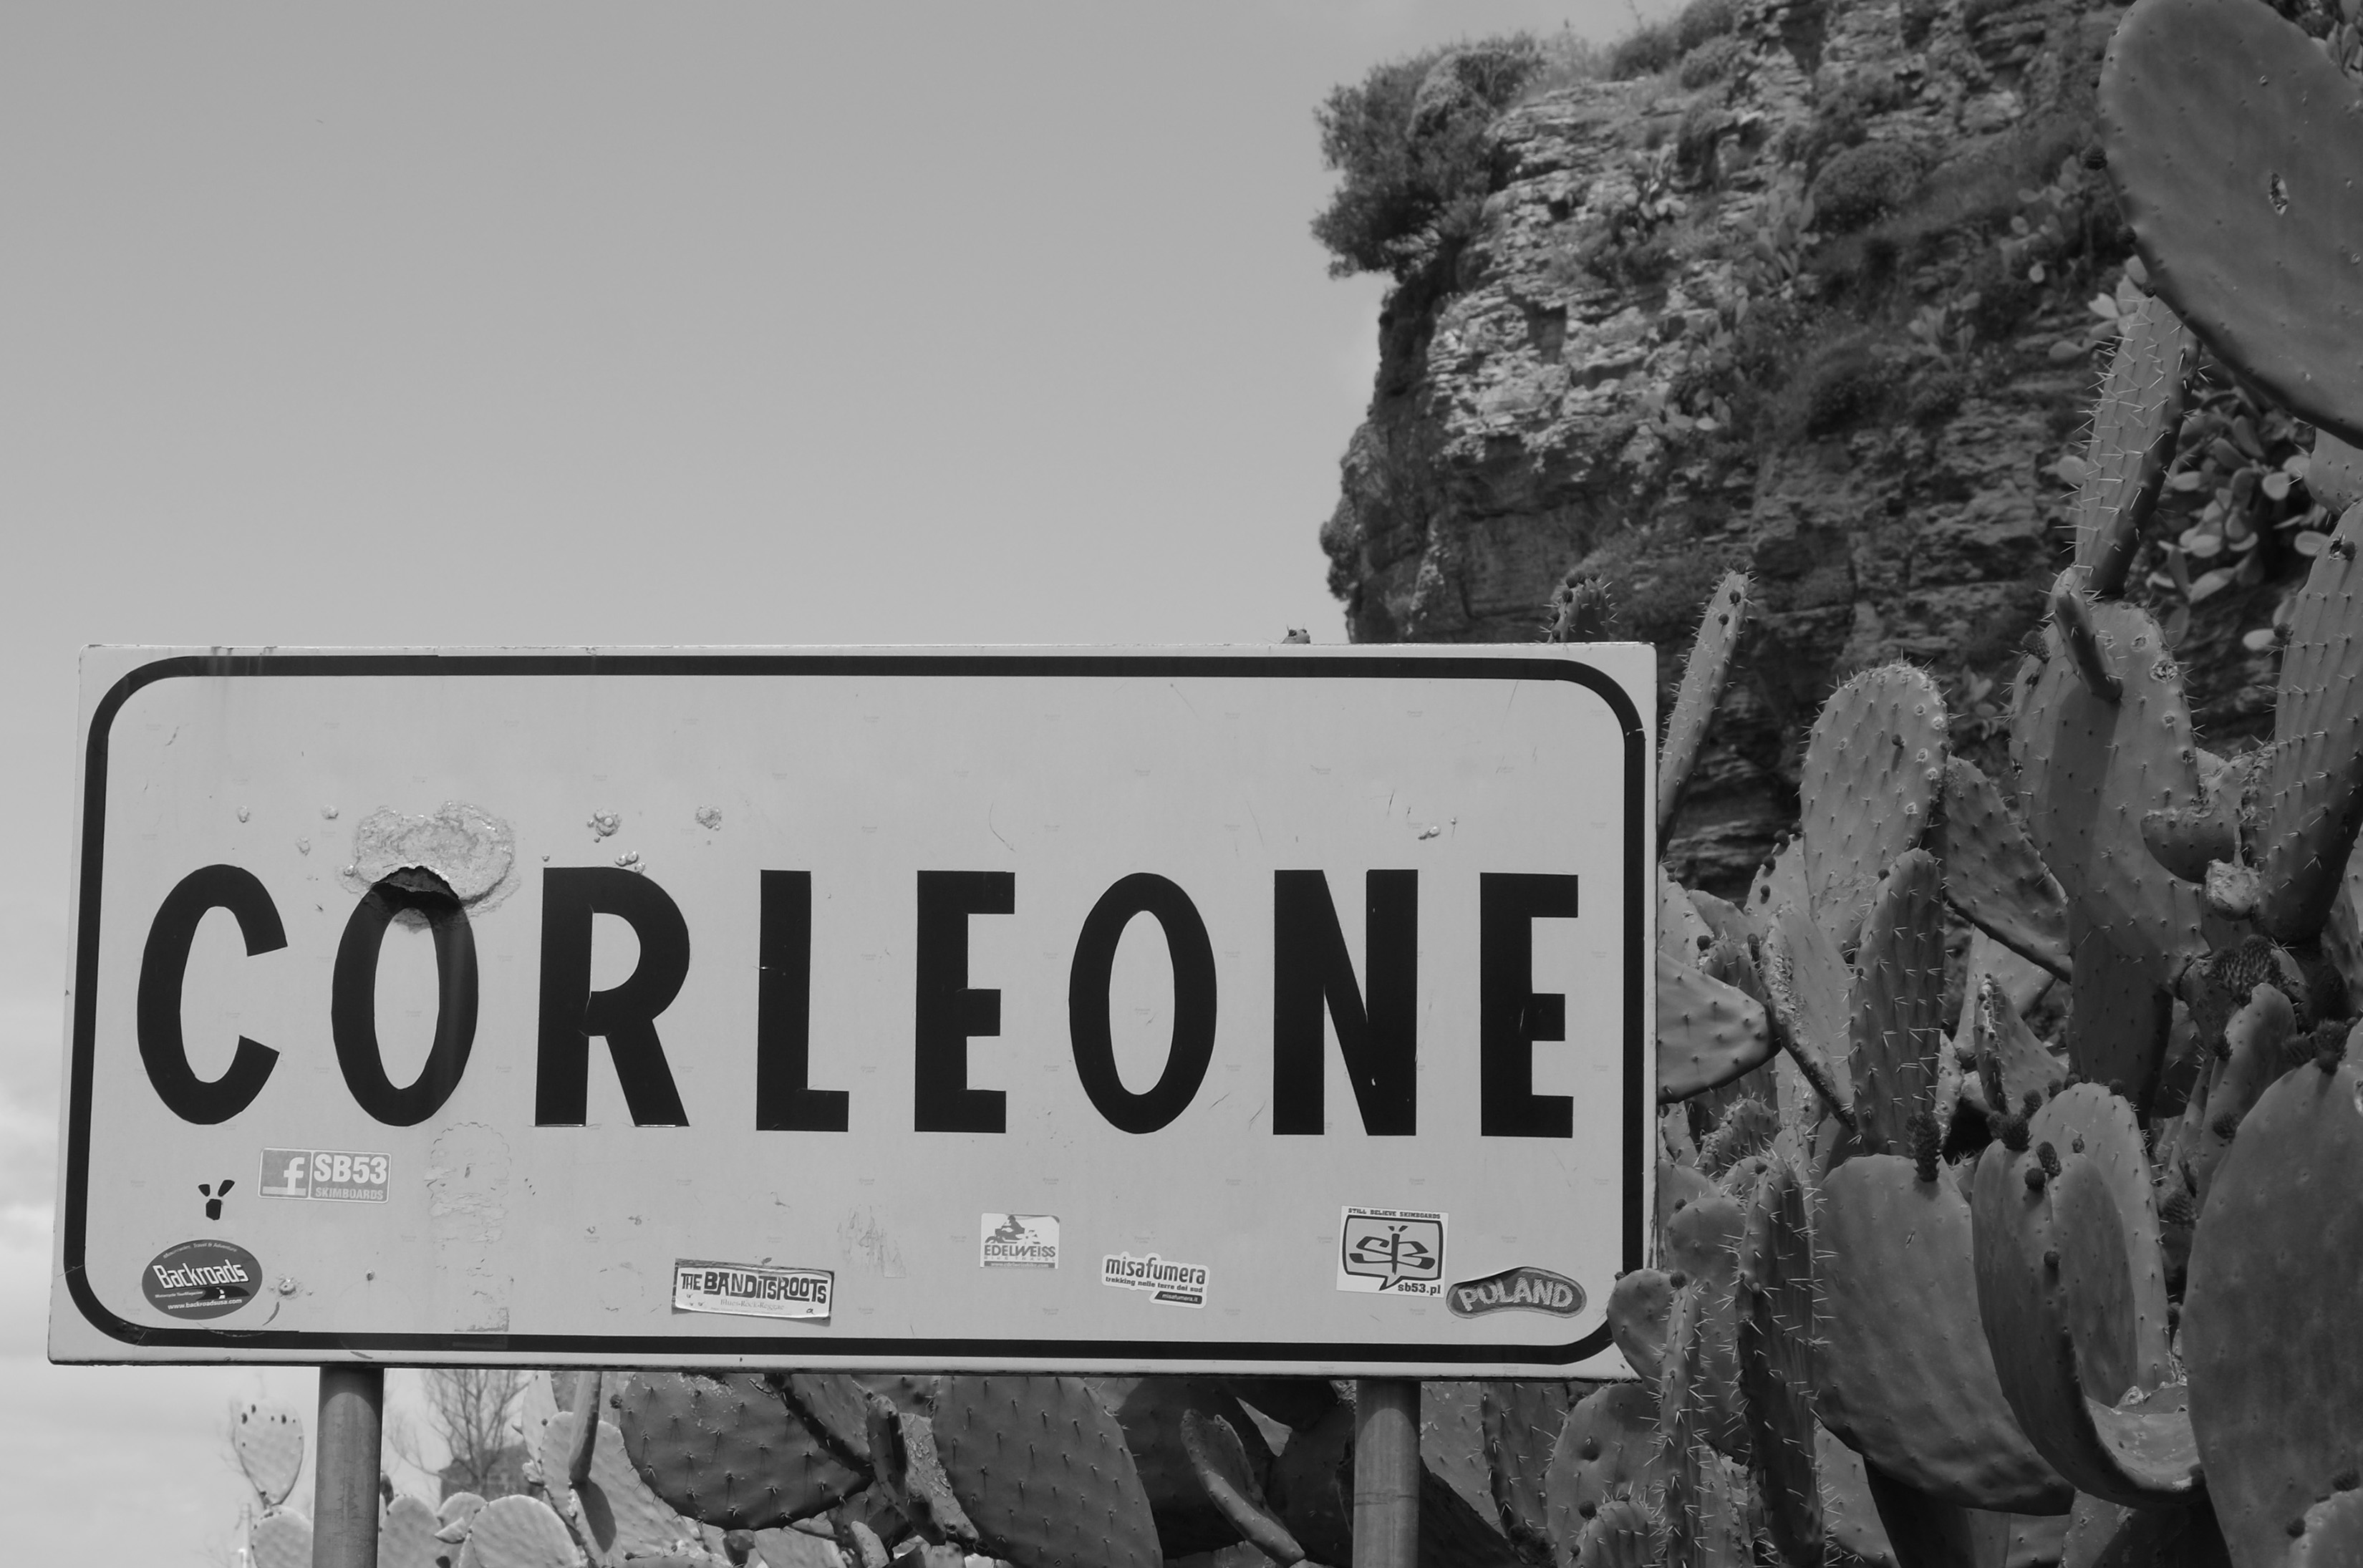
black and white, white, advertising, sign, italy, street sign, monochrome, fuji, sicily, fujix, fujixe1, e1, corleone, monochrome photography